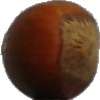
Label: Nut Forest 1